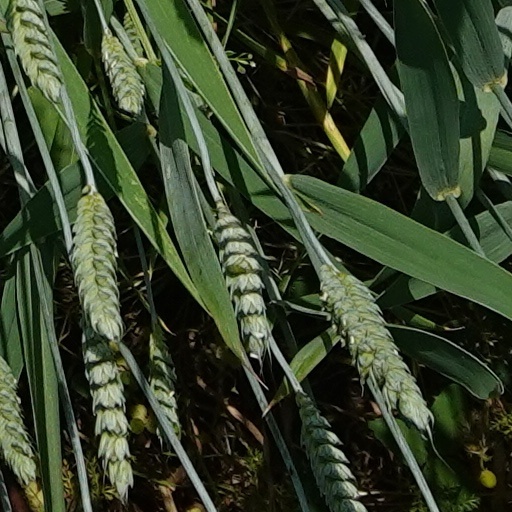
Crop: wheat